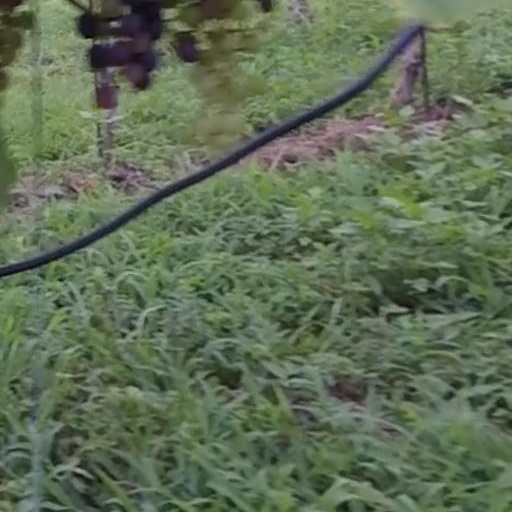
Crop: grape